Cave temples in Asia

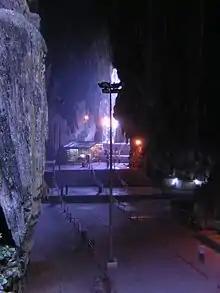
Interior of Batu Caves near Kuala Lumpur

The Arab conquests of the 8th century, monastery destructions and the expulsion of monk and nun communities drastically limited the expansion of Indian cave temples. At the same time, as mendicant monks and nuns, the religious depended on lay followers to provide them with clothing, food, and medicine on a permanent basis. In many cases, however, lay followers had converted to Hinduism over time. With exceptions such as Dhamnar in Madhya Pradesh and Kholvi in Rajasthan, active use of Buddhist cave temples declined due to diminishing sponsorship by ruling houses and surrounding communities. The gradual decline of Buddhism in India brought monastery and temple construction to a halt. Existing sites were threatened with destruction in the wake of renewed invasions by Central Asian powers beginning in the 12th century.